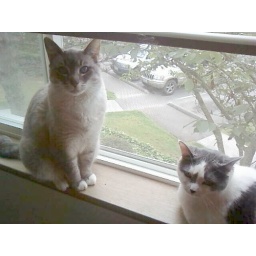
Bentley and Bonkers being cute in the window